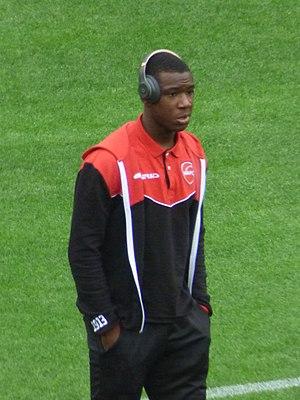
Sikou Niakaté avant le match Valenciennes FC / RC Lens, comptant pour la quatorzième journée du championnat de France de Ligue 2 2018-2019, le 10 novembre 2018, au Stade du Hainaut.